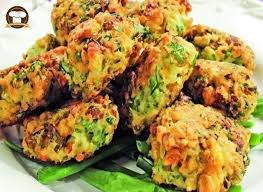
Yemek: mucver